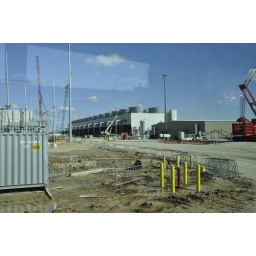
Cooling tower building in the center of the picture.